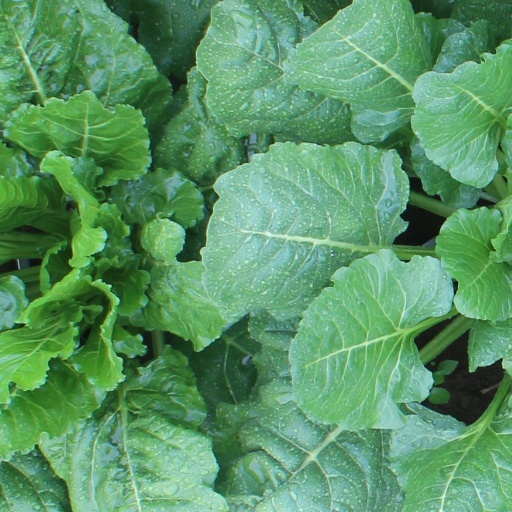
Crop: sugar beet